List of rail accidents (1910–1919)

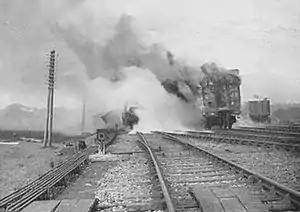
Quintinshill rail disaster

October - Many British and French wounded when a Red Cross train crashes into Marne River after Imperial Germans destroy the Mary Bridge.